Baron Dickinson Webster

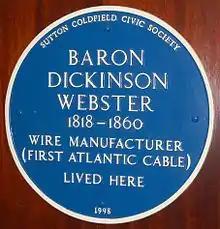
Blue plaque at Penns Hall

Baron Dickinson Webster (1818–1860), son of Joseph Webster of Penns Hall, Sutton Coldfield (then in Warwickshire), England, was a Justice of the Peace, a freemason, a member of the Aston Union and of the Turnpike Trust and was Warden of the town in 1844 and in 1855-1858 ("Baron" was his given name, not a heraldic title).